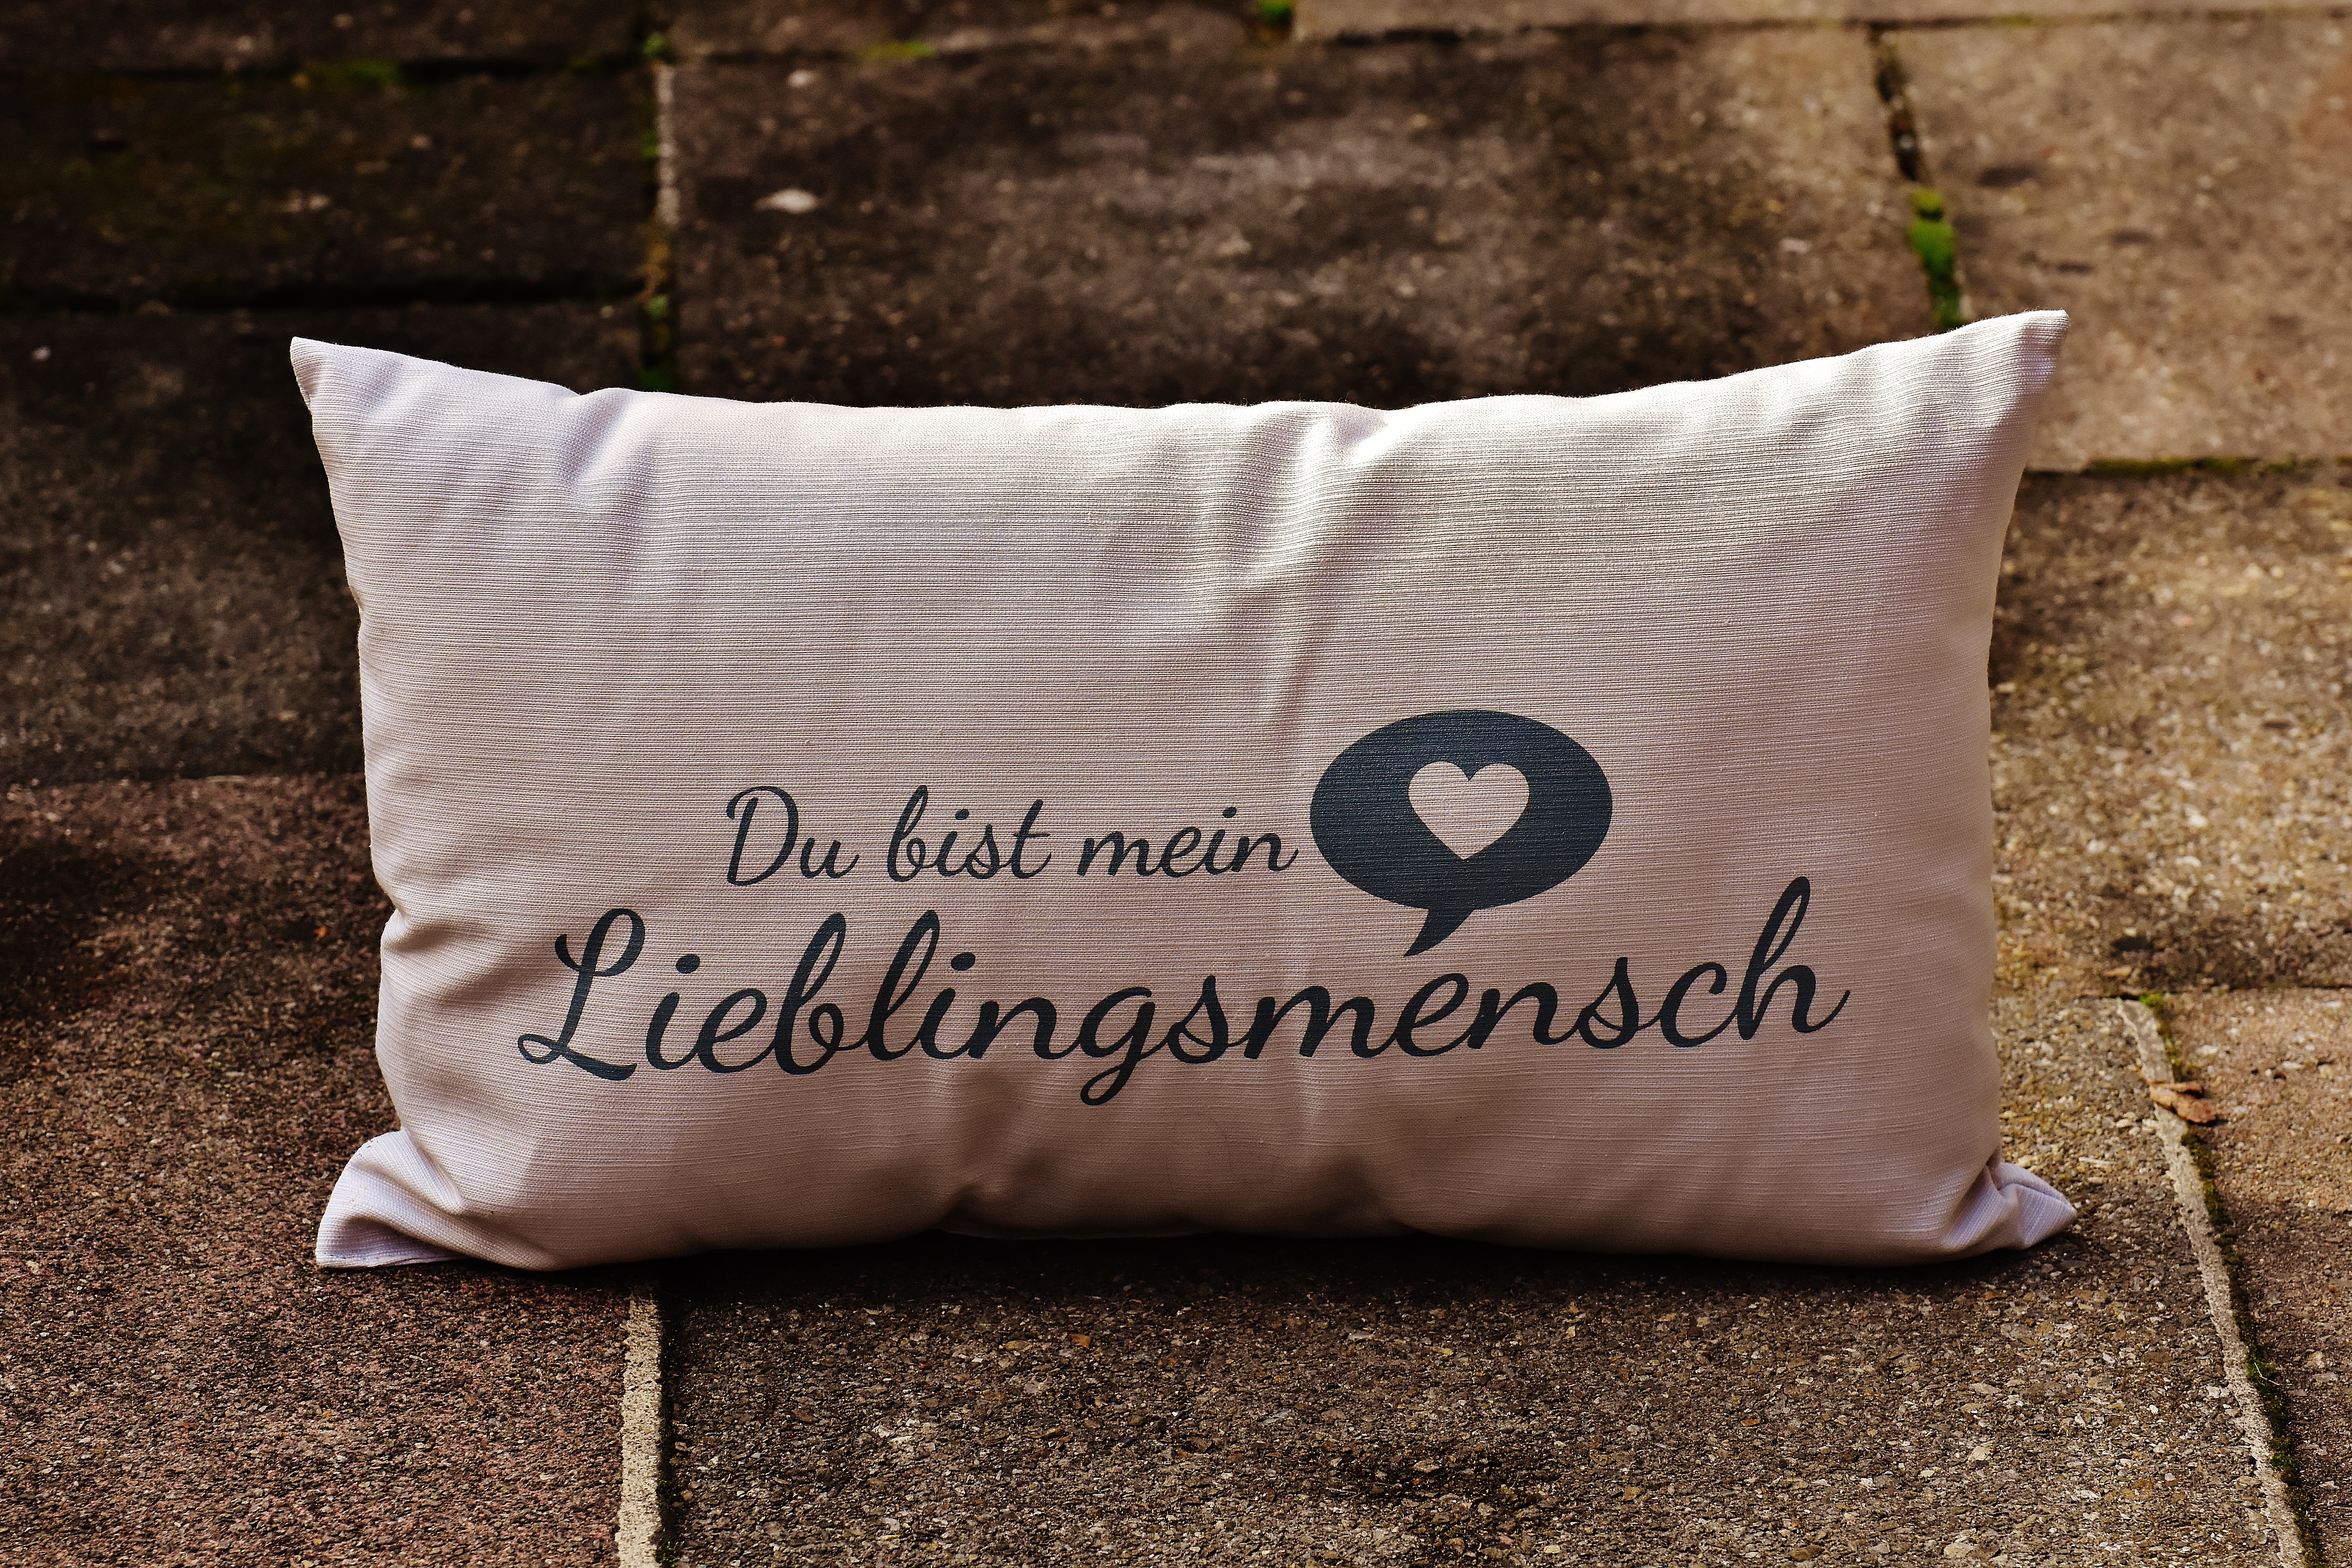
love, romantic, furniture, pillow, material, cushion, textile, pair, greeting card, valentine's day, throw pillow, favorite human